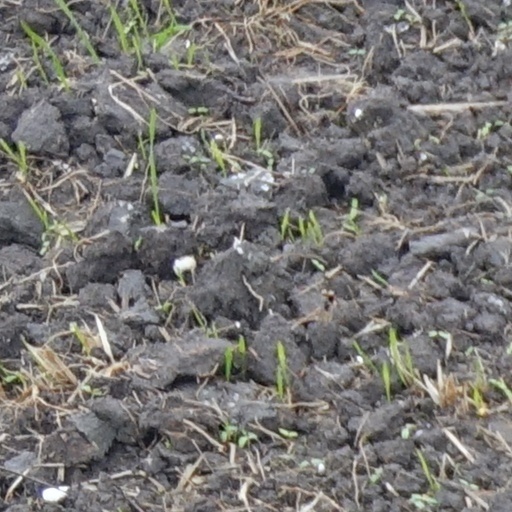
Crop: wheat